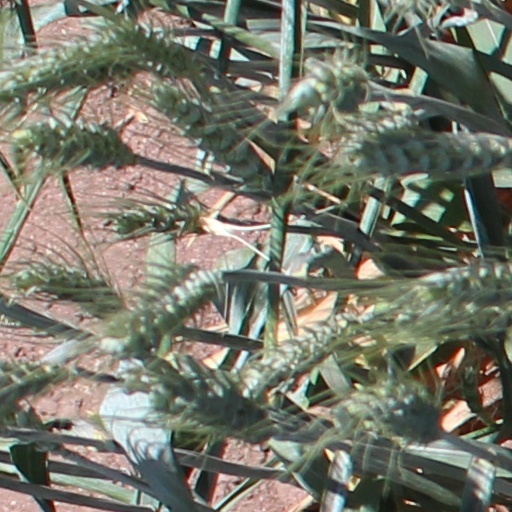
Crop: wheat